Sebastian Ross

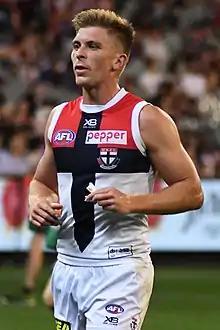
Ross playing for St Kilda in 2019

Sebastian Ross (born 7 May 1993) is a former professional Australian rules footballer who played for the St Kilda Football Club in the Australian Football League (AFL). Ross is a dual Trevor Barker Award winner and won the Ian Stewart Medal in 2016.